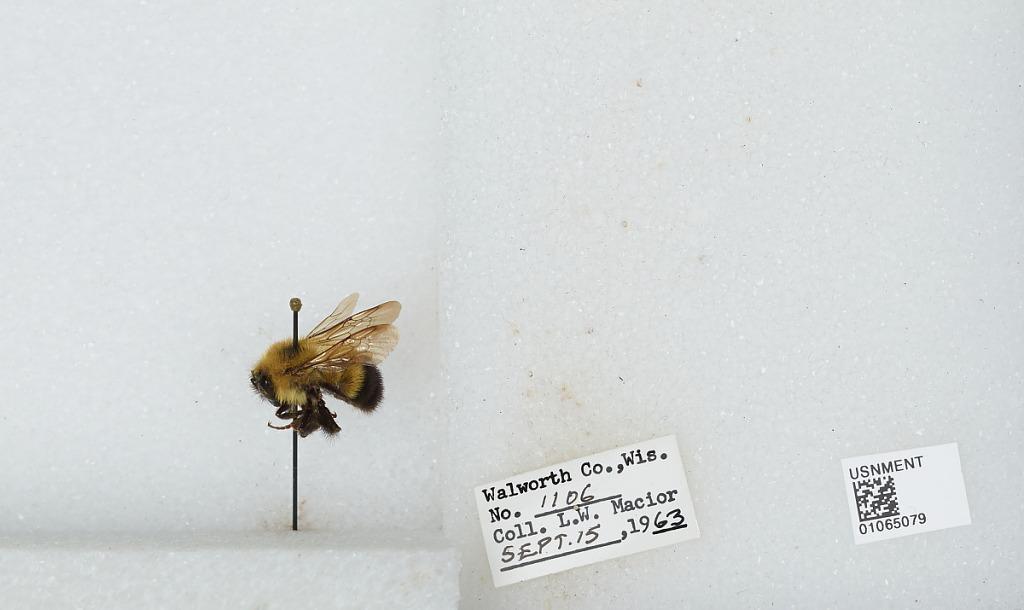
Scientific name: Bombus (Bombus) affinis Cresson
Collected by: L. Macior
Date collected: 1963-9-15
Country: United States
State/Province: Wisconsin
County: Walworth
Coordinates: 42.67, -88.54